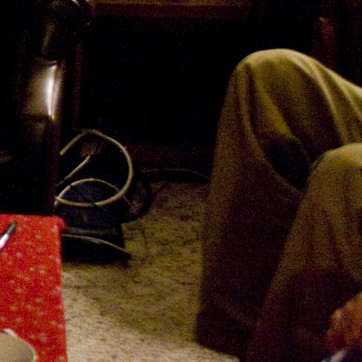
Material: carpet